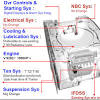
Label: T-72